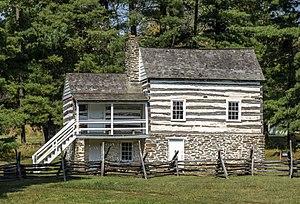
La ferme Kennedy près de Sandy Hook, Maryland, États-Unis This is an image of a place or building that is listed on the National Register of Historic Places in the United States of America. Its reference number is 73000941